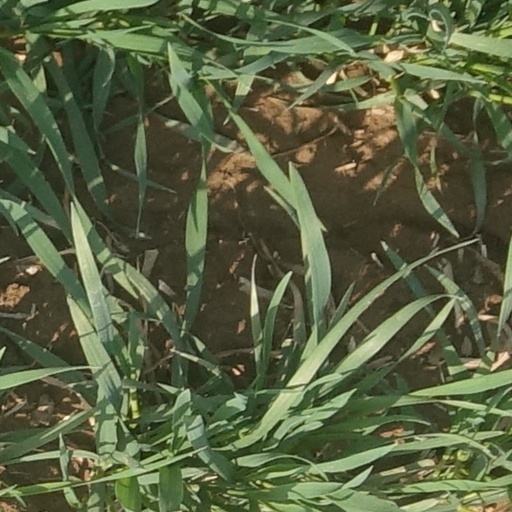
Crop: wheat